Mayumi Sada

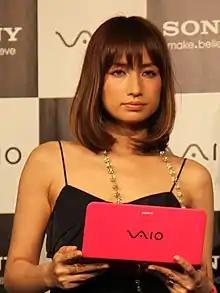
Mayumi Sada

In 1998, she became an exclusive model for the fashion magazine "Vivi".